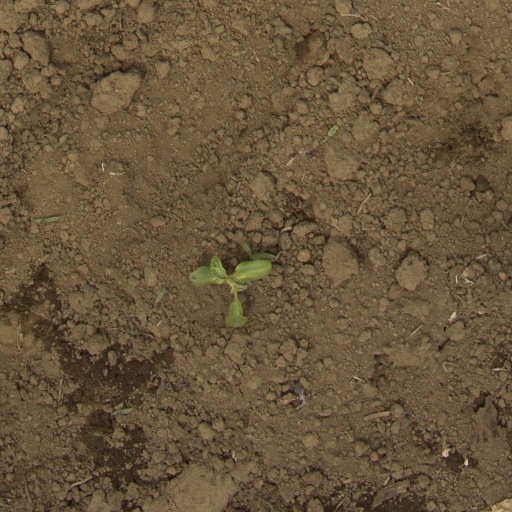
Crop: Jerusalem artichoke